Slavery in New Spain

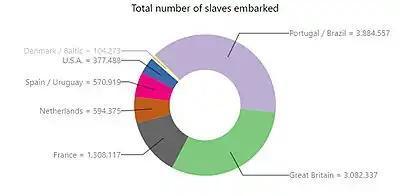
Slaves embarked to America from 1450 until 1866 by country

A bull promulgated by Pope Urban VIII on 22 April 1639 prohibited slavery in the colonies of Spain and Portugal in America. The King of Spain Philip IV of Spain approved the prohibition against enslavement of Indigenous peoples, but allowed it for Bantu Africans. Many slaves gained freedom by escaping and taking refuge in the mountains of Orizaba, Xalapa, and Córdoba in the state of Veracruz, where they became known as "Cimarrones", or maroons.